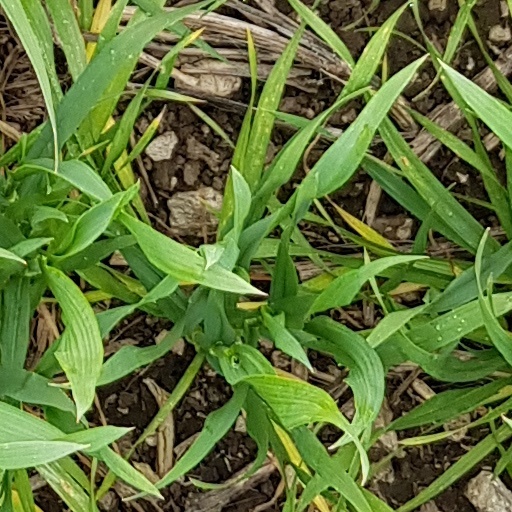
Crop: wheat